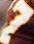
Number: 7